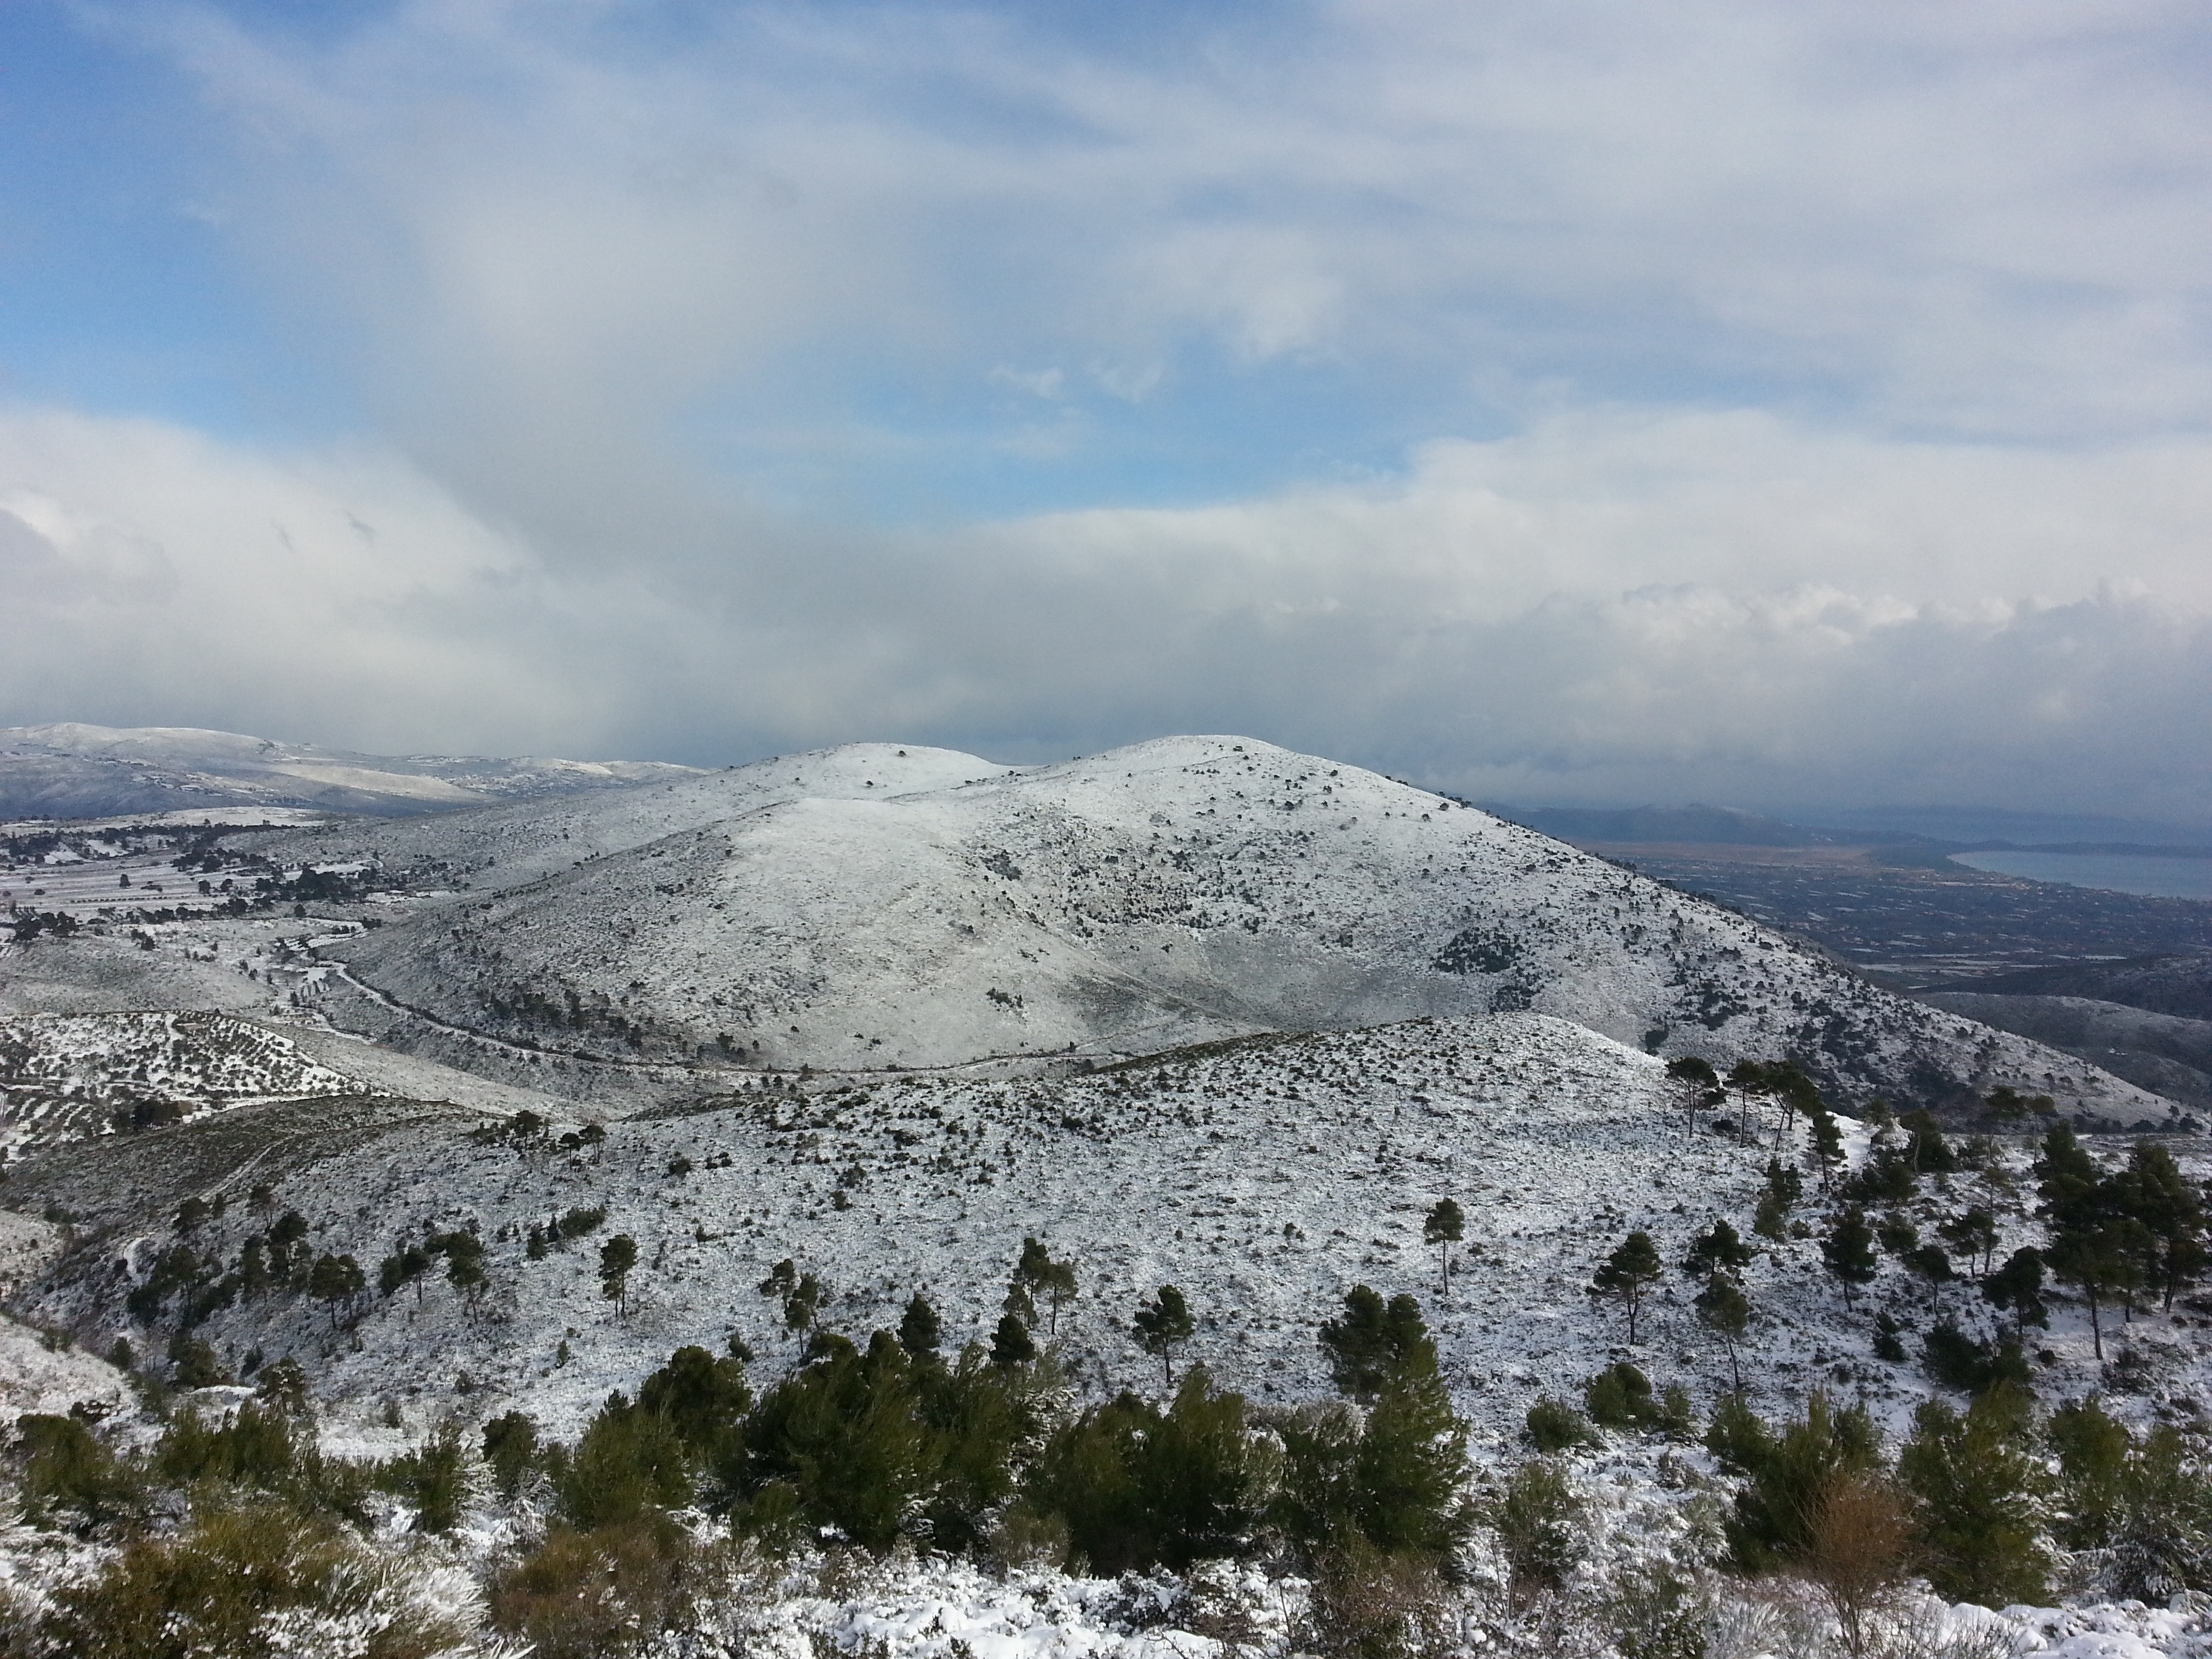
landscape, nature, outdoor, mountain, snow, winter, cloud, hiking, white, hill, view, frost, peak, mountain range, ice, weather, snowy, alpine, freeze, season, ridge, summit, alps, icy, plateau, greece, fell, xmas, athens, landform, mountain pass, geographical feature, mountainous landforms, geological phenomenon, rodopoli, snowed